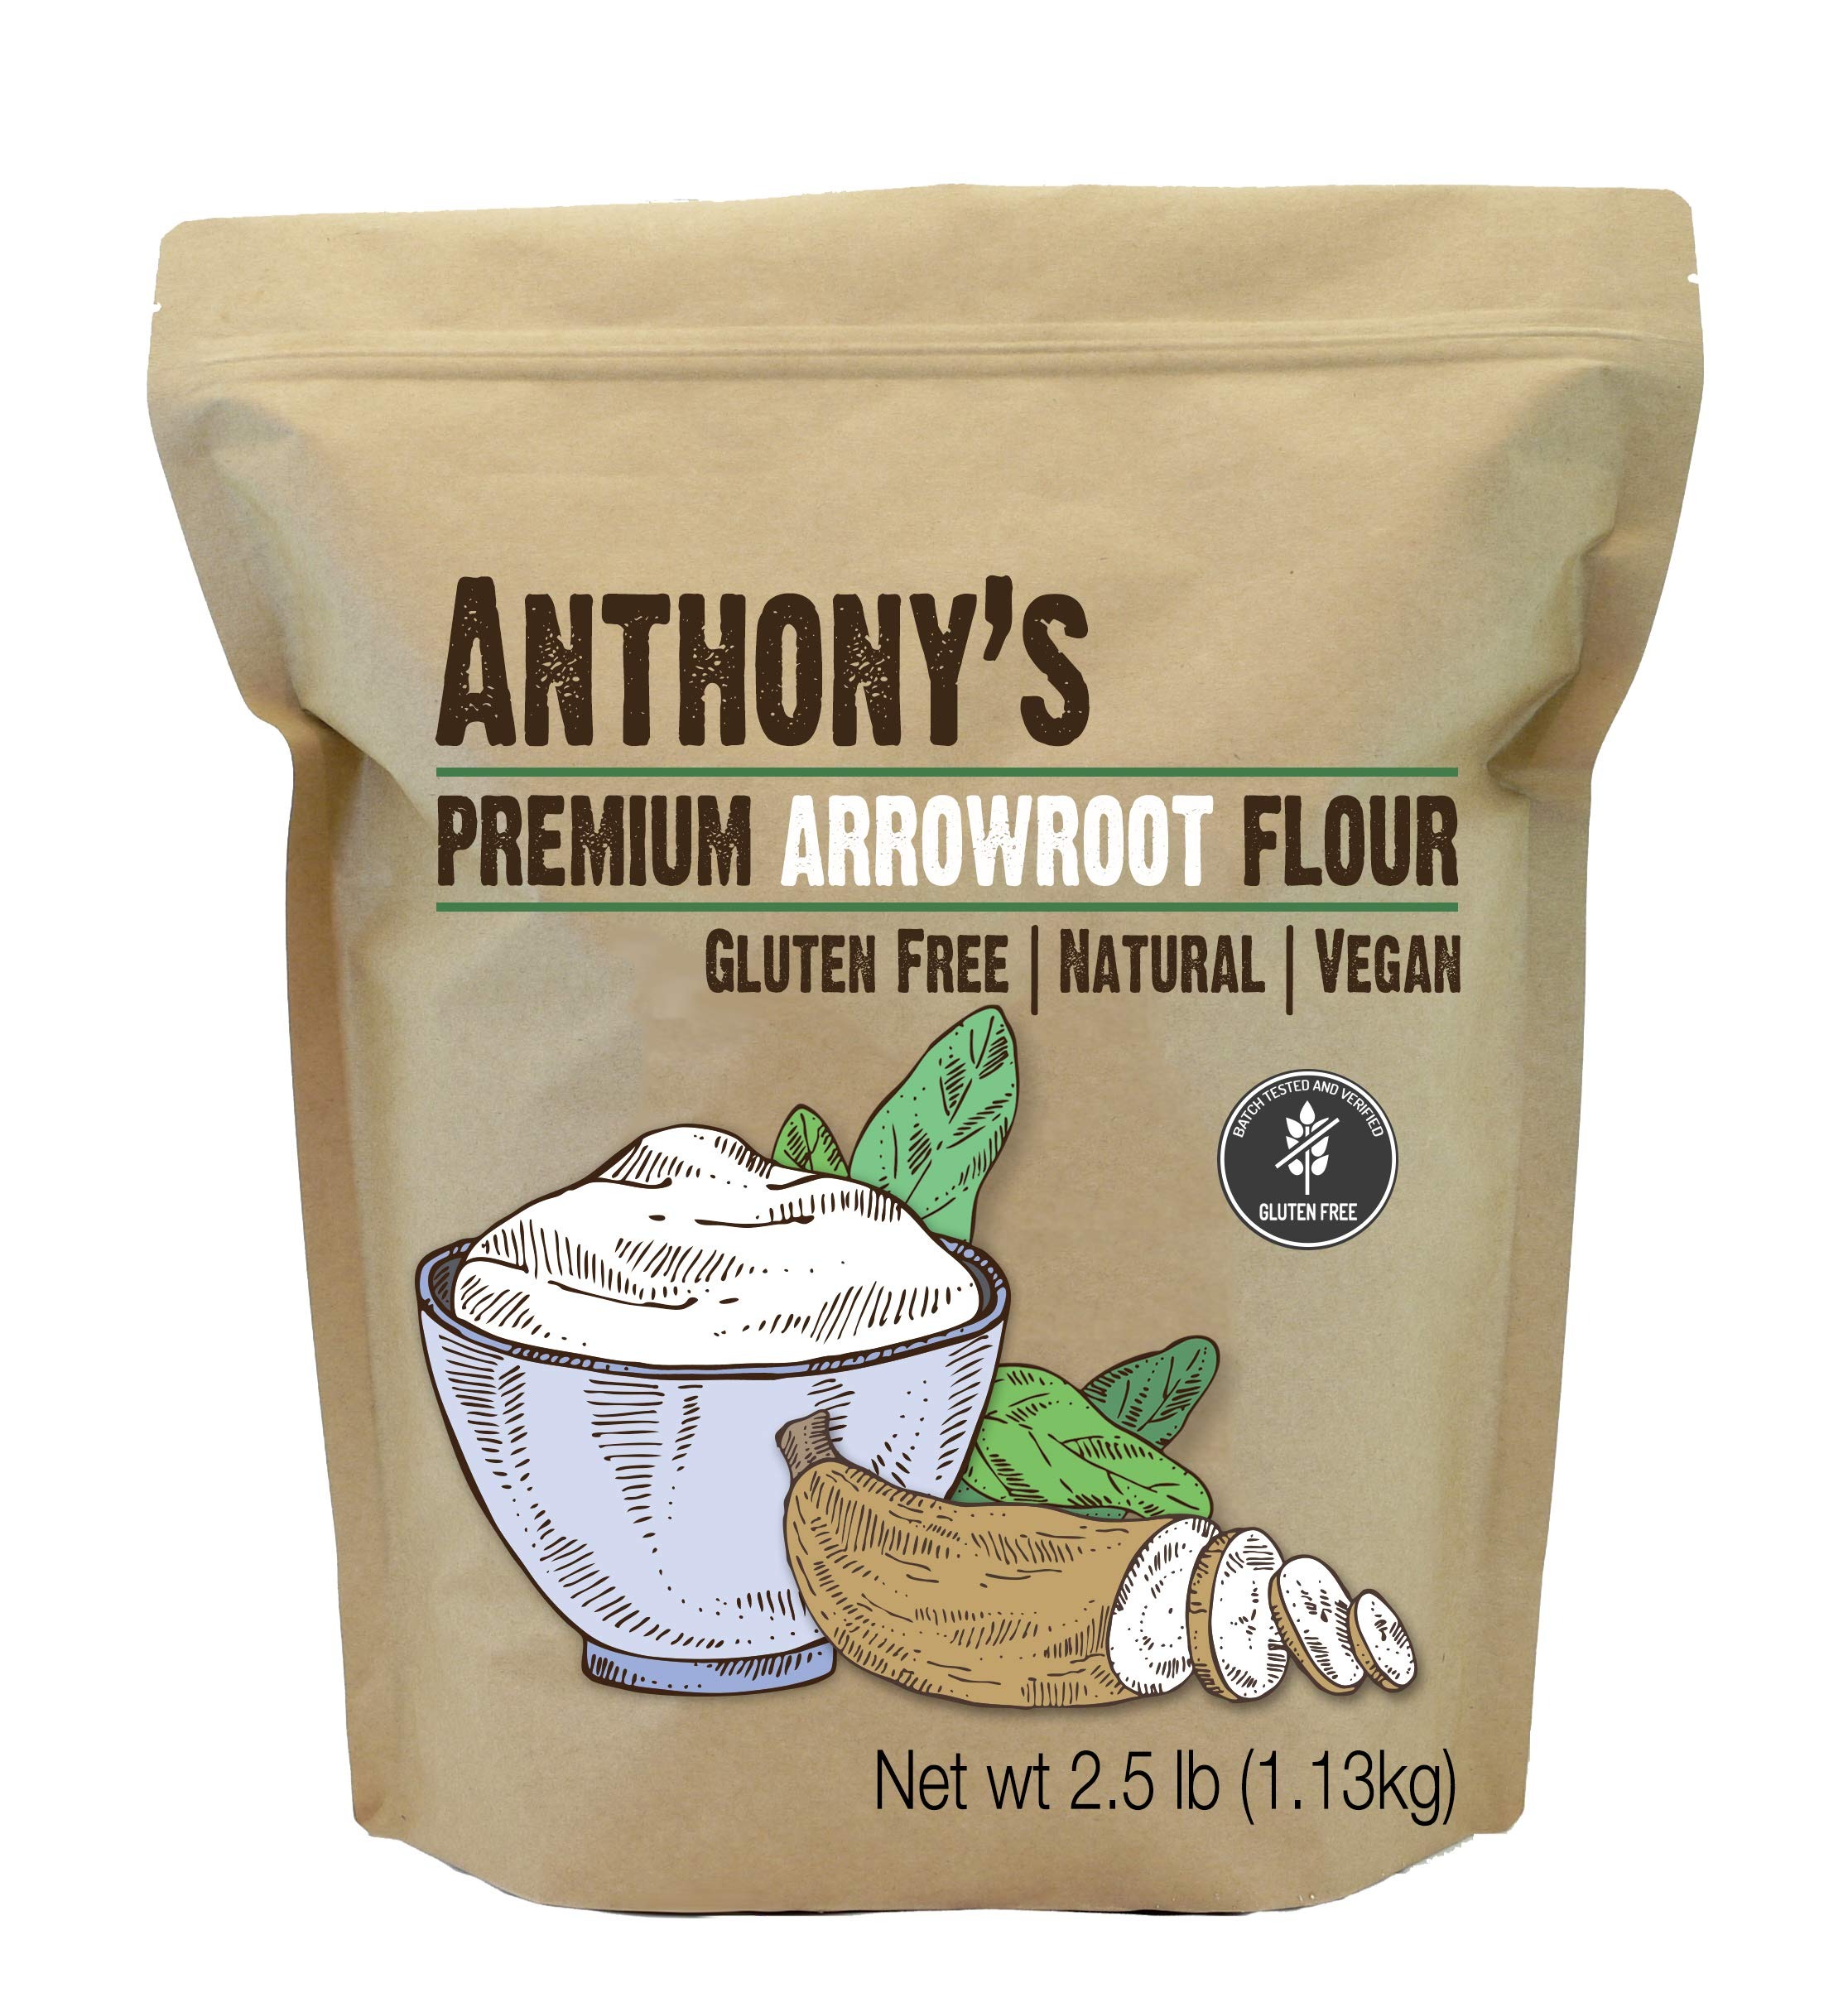
Item Name: Anthony's Premium Arrowroot Flour Powder, 2.5 lb, Gluten Free, Non GMO, Cornstarch Alternative
Bullet Point 1: Finely Ground Arrowroot Flour Powder
Bullet Point 2: Batch Tested and Verified Gluten Free
Bullet Point 3: Non-GMO, Vegan, Paleo
Bullet Point 4: Use as a thickener in Baking, Sauces, and Gravies
Bullet Point 5: Thickening Agent Used in Baking, Sauces and Gravies
Bullet Point 6: Great cornstarch alternative and for adding elasticity and fluffiness to gluten free batters and doughs!
Product Description: Anthony's Arrowroot Flour is a culinary superstar derived from the tuber known as Arrowroot. This smooth starch is a game changer in the kitchen, offering a thickening power as an alternative to cornstarch. It's a gluten free baker's dream, adding elasticity and fluffiness to batters and doughs. The journey to create our Arrowroot Flour begins with careful selection, washing, and cleaning of the tubers. They are then transformed into a pulp using traditional mortars and carefully dried, allowing the insoluble liquids to evaporate. The result? Fluffy and velvety smooth Arrowroot Flour that enhances every culinary creation. Use Anthony’s Arrowroot Flour to thicken soups, sauces, and gravies to silky perfection. And when it comes to baking, use it to get fluffy, gluten free cakes, cookies, and pastries that will make your taste buds dance! Anthony’s Arrowroot Flour is Gluten Free, Non-GMO, and Vegan with No Added Ingredients.
Value: 40.0
Unit: Ounce

Price: 15.99